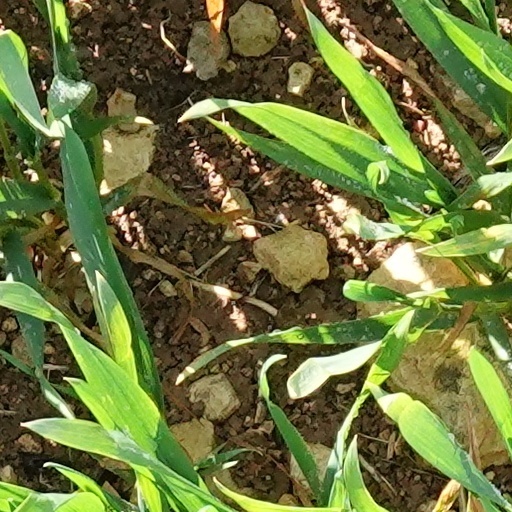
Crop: wheat